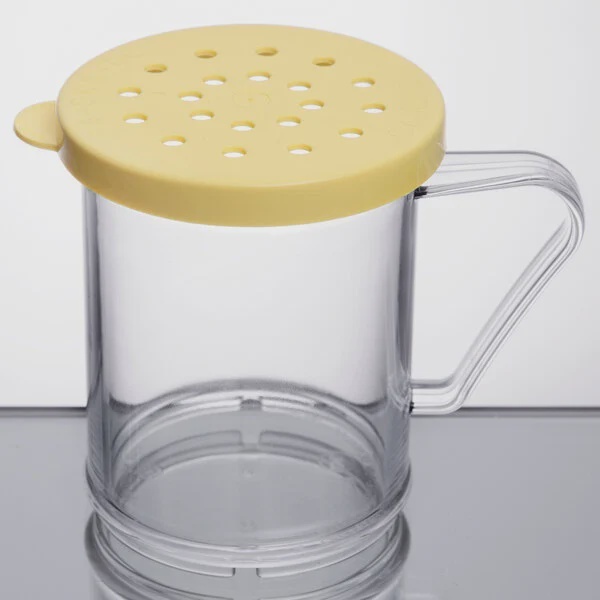
Shaker w/Cheese Lid 10 oz
Ensure easy and efficient seasoning at your self-service stations with this Cambro 96SKRC135 Camwear 10 oz. polycarbonate shaker with yellow lid for cheese! This shaker's lid is specifically designed to dispense parmesan cheese with ease. Its yellow color offers instant identification in a color-coded setting, while the crystal-clear Camwear polycarbonate shaker eliminates any question as to the contents. At the same time, this clear construction means your staff can keep an eye on the level of product, ensuring you never run out while minimizing unnecessary refills. This cheese shaker holds approximately 10 oz. of product. It's made of virtually-unbreakable polycarbonate for longevity in self-service stations at your restaurant, pizzeria, deli, or bistro. Use it in the kitchen for back-of-house purposes, or on the dining table for guests to season at their convenience! The versatile design makes it a staple in nearly any area. Plus, the handled design makes it easy to grasp for a secure hold by staff and guests alike.
Brand: Cambro
Category: Home & Garden > Kitchen & Dining > Tableware > Condiment Shakers > Cheese Shakers